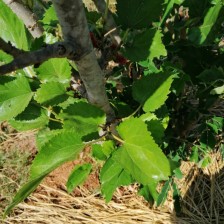
Variety: Buriram60